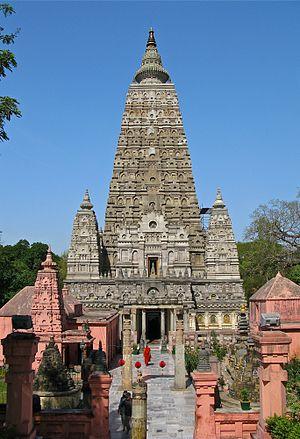
Le tourisme en Inde joue un rôle important dans l'économie du pays. En effet, selon une étude de la World Travel and Tourism Concil, 121 milliards de dollars seraient générés par le tourisme en Inde, soit près de 6,4 % du produit intérieur brut du pays. 39,3 millions d'emplois dépendent actuellement du tourisme, soit 7,9 % de la population. Le PIB lié au tourisme a progressé de 229 % entre 1990 et 2011. Les prévisions actuelle estiment une progression de 7,7 % de ce PIB par an durant la prochaine décennie. D'autres agences de recherches affirment quant à eux une progression estimée à 8,8 %. Cela placerait l'Inde au cinquième rang au niveau de la progression annuelle liée au tourisme. Le tourisme médical est également un grand facteur de la croissance touristique du pays. En 2011, 6,29 millions de touristes étrangers ont visité l'Inde, la plupart venant des États-Unis et du Royaume-Uni. Les régions les plus visités sont Delhi, le Tamil Nadu et le Maharashtra. Cela dit, les touristes visitent également fréquemment des régions comme l'Uttar Pradesh ou l'Andhra Pradesh. Les villes les plus visitées par les touristes étrangers sont Chennai, Delhi, Mumbai et Agra.